Leonard Reed

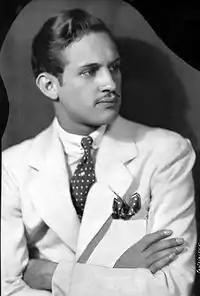
Leonard Reed

Leonard Reed (January 7, 1907 in Lightning Creek, Oklahoma – April 5, 2004 in West Covina, California) was an American tap dancer, co-creator with his partner, Willie Bryant, of the famous Shim Sham Shimmy (Goofus) tap dance routine.